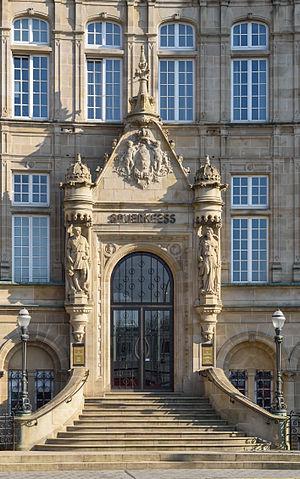
Portail principal de la Banque et caisse d'épargne de l'Etat à Luxembourg-ville, place de Metz. L'entrée est flanquée par Mercure - gauche -, dieu romain du commerce, et de Cérès - à droite -,déesse de l'agricujlture. Les deux statues sont de Jean Mich (1871-1932). Lëtzebuergesch: Haaptentrée vum Spuerkeessegebai op der Metzerplaz an der Stad Lëtzebuerg. D'Portal ass flankéiert, op der lénker Säit, vum Merkur, dem réimesche Gott vum Handel, an op der rietser Säit vun der Ceres, Gëttin vun der Agrikultur. Béid Statue si vum Lëtzebuerger Sculpteur Jean Mich (1871-1932).